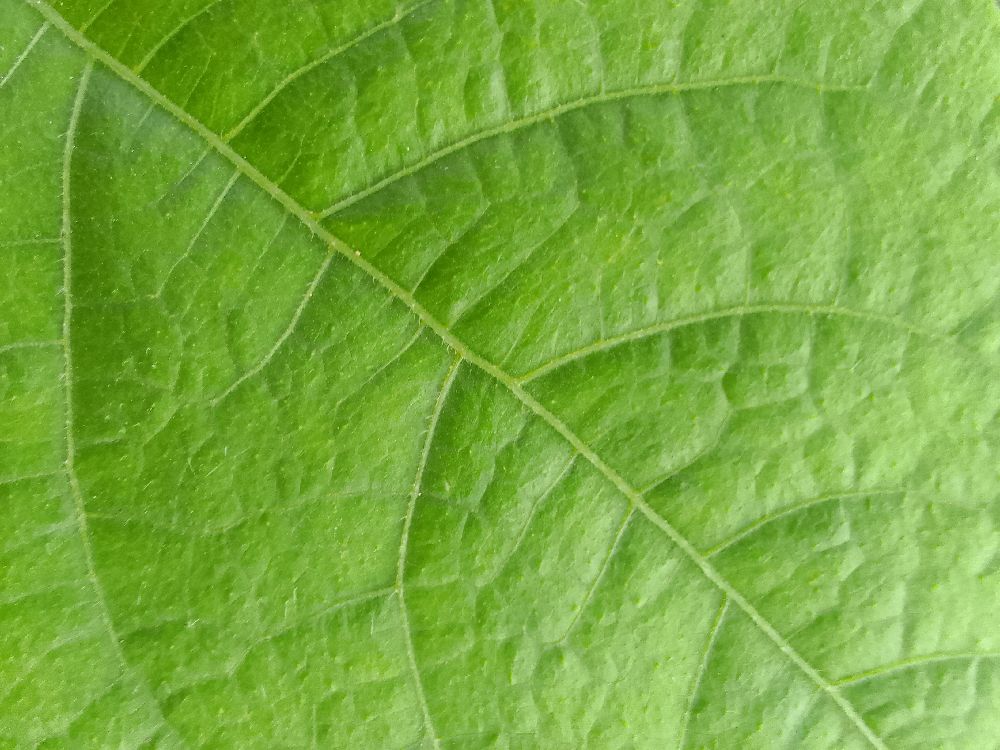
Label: healthy